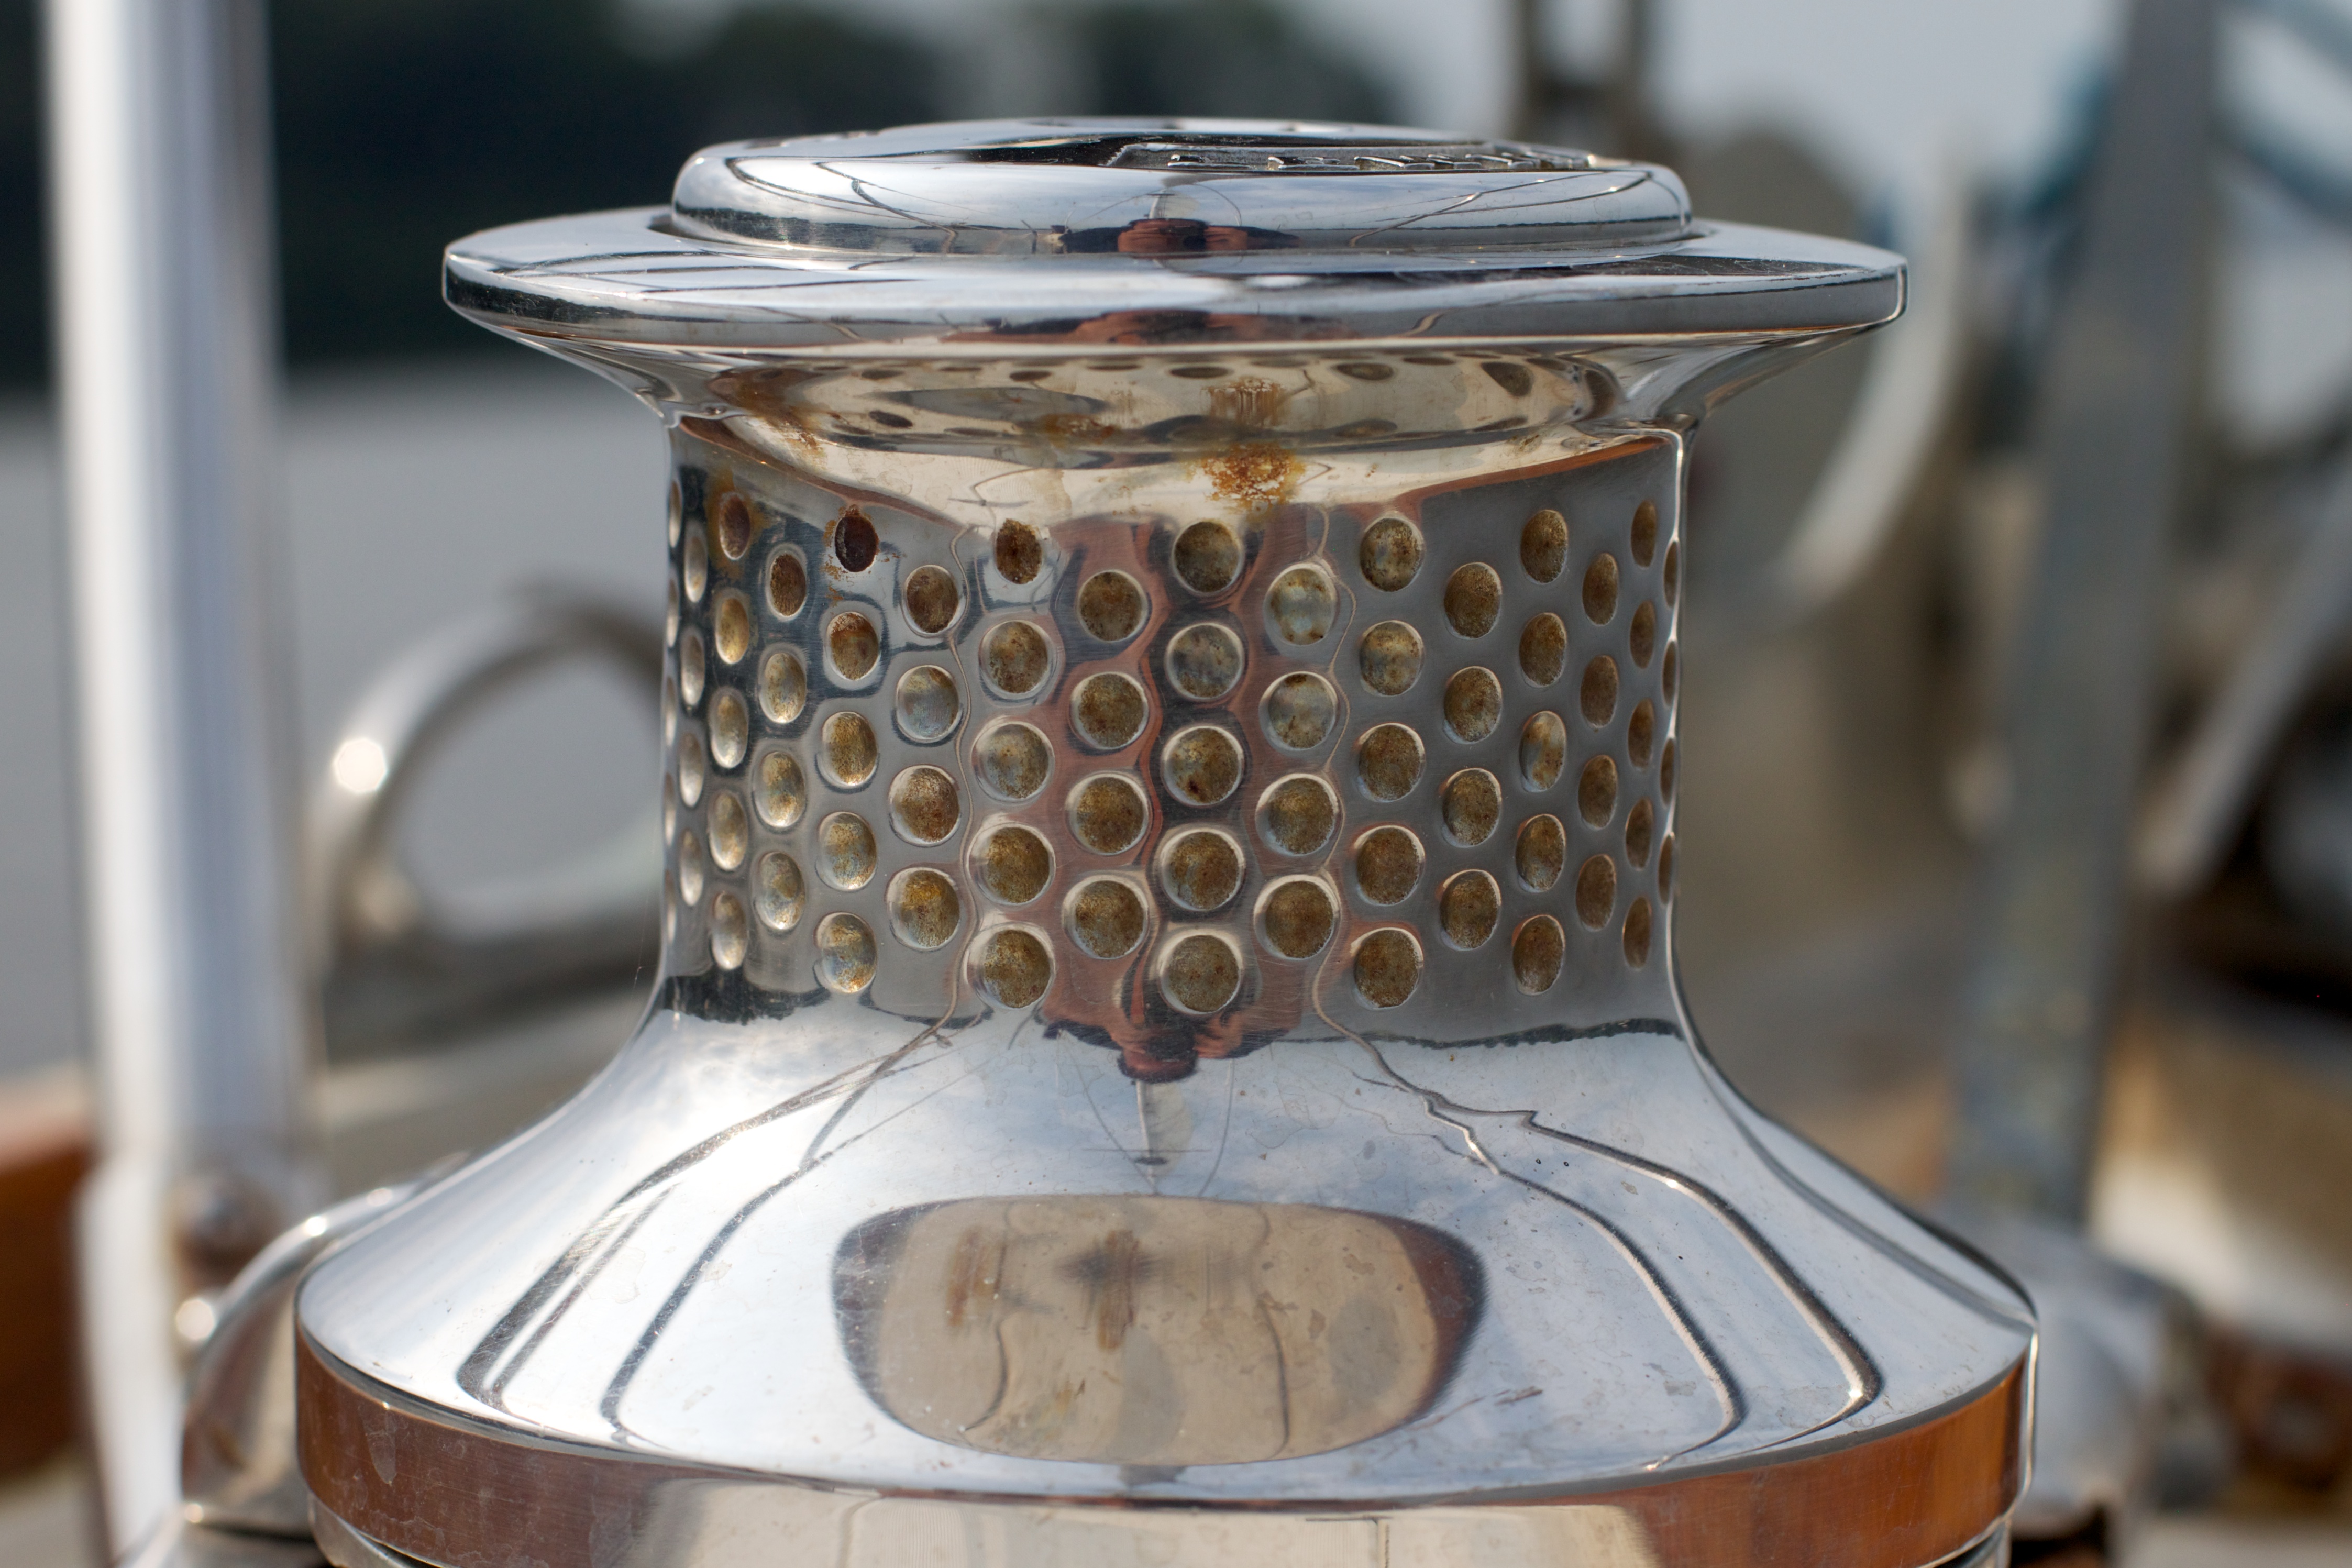
cup, sailing, lighting, coffee cup, odyssey, small appliance